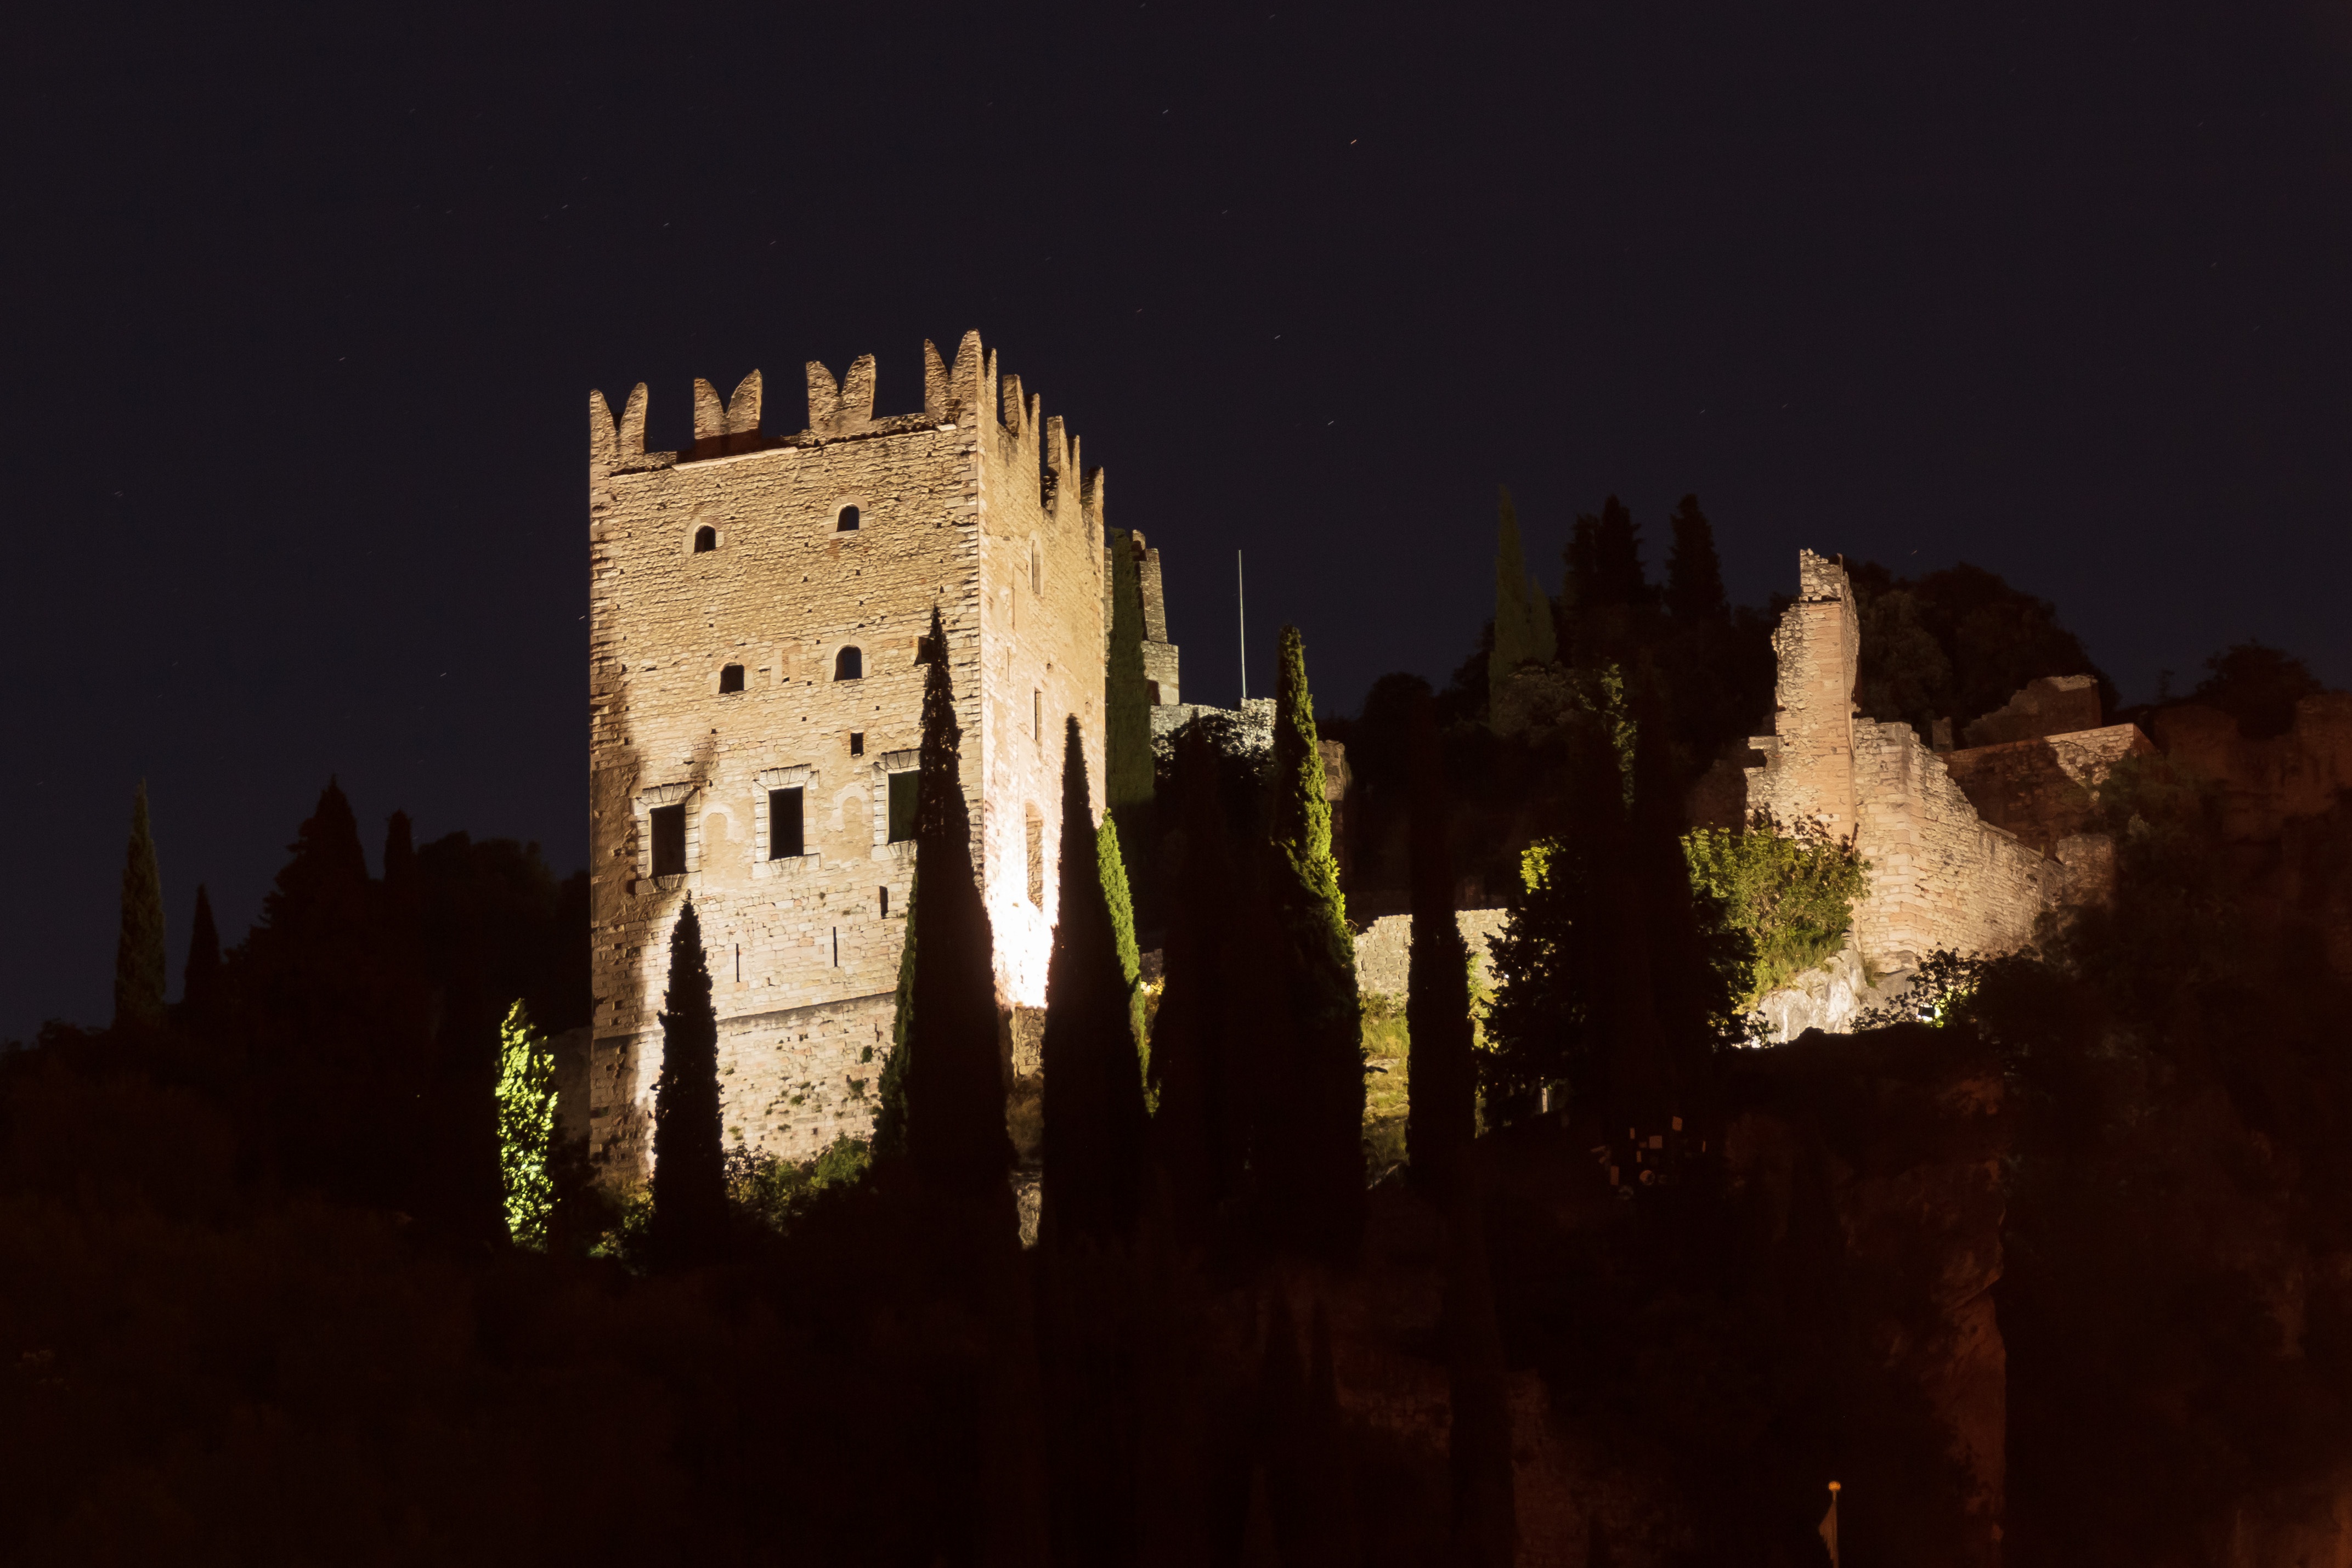
night, building, old, evening, castle, italy, darkness, monastery, arco, night photograph